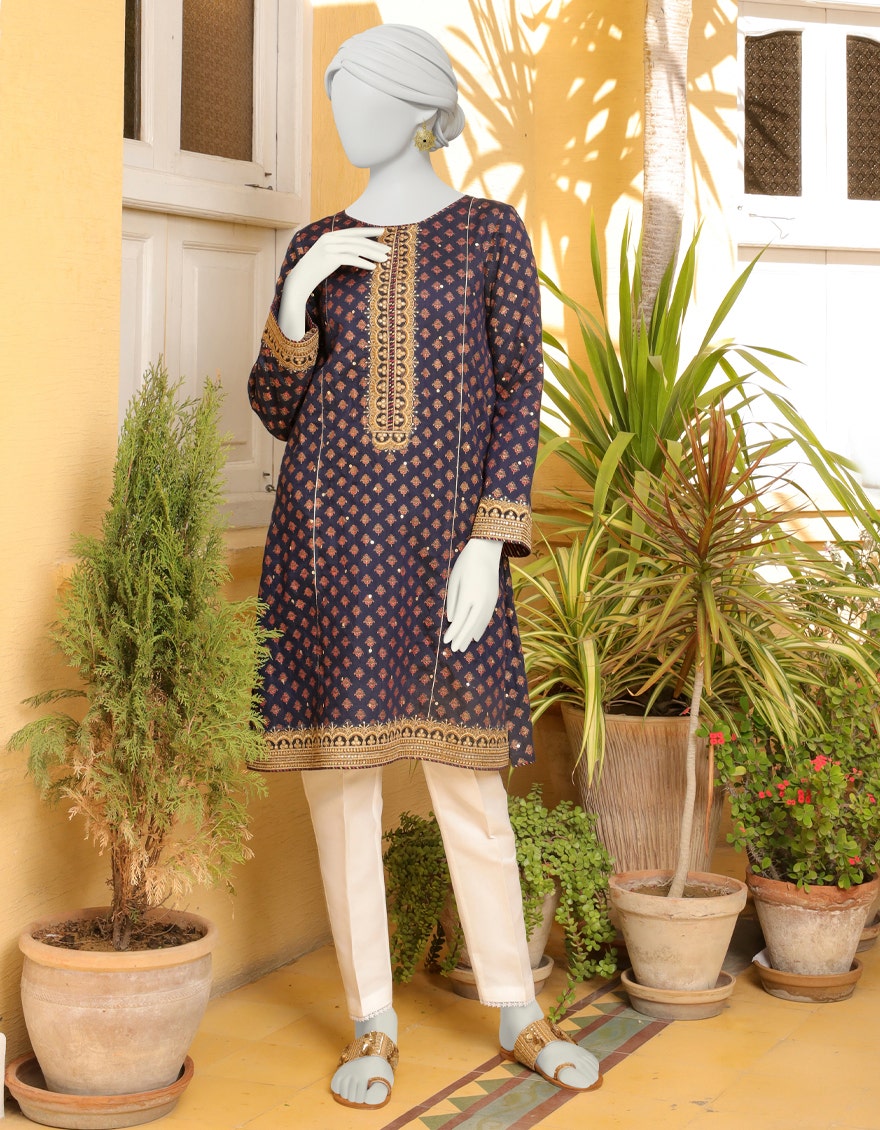
navy multi embroidered cotton tunic with